Spanish America

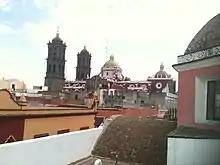
Puebla Cathedral

The impossibility of the physical presence of the monarch and the necessity of strong royal governance in the Indies resulted in the appointment of viceroys ("vice-kings"), the direct representation of the monarch, in both civil and ecclesiastical spheres. Viceroyalties were the largest territory unit of administration in the civil and religious spheres and the boundaries of civil and ecclesiastical governance coincided by design, to ensure crown control over both bureaucracies. Until the eighteenth century, there were just two viceroyalties, with the Viceroyalty of New Spain (founded 1535) administering North America, a portion of the Caribbean, and the Philippines, and the viceroyalty of Peru (founded 1542) having jurisdiction over Spanish South America. Viceroys served as the vice-patron of the Catholic Church, including the Inquisition, established in the seats of the viceroyalties (Mexico City and Peru). Viceroys were responsible for good governance of their territories, economic development, and humane treatment of the indigenous populations.